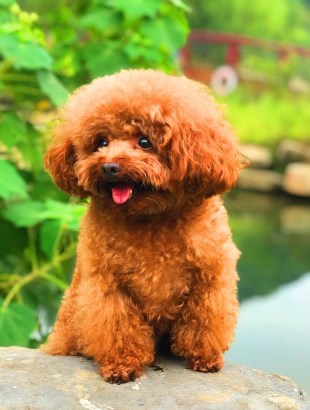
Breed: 7449-n000128-teddy